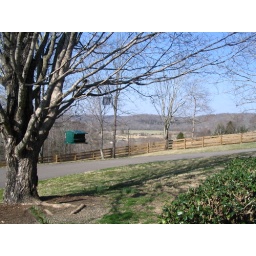
Note the bare ground. This tree has been completely given over to the birds.